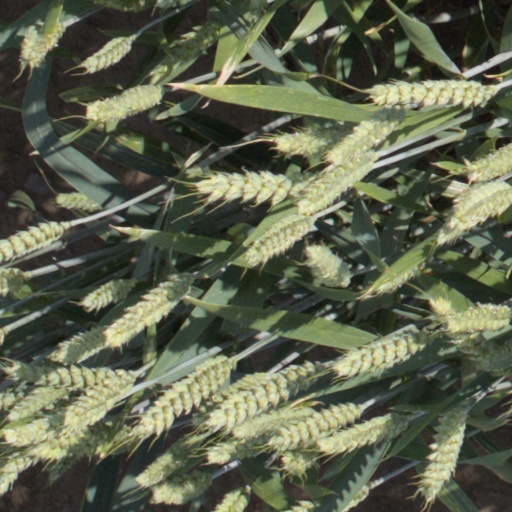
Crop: wheat